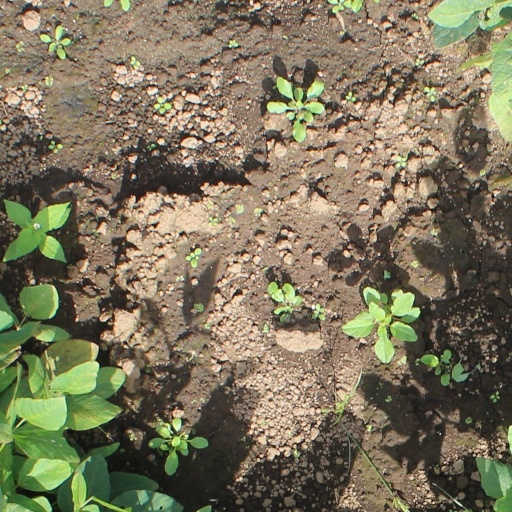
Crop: soybean